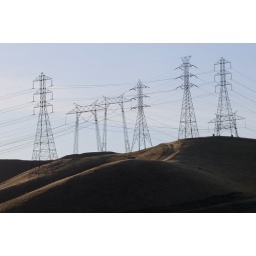
Utility towers on yellow hill against sky 1